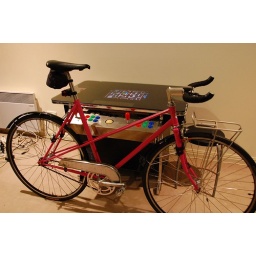
Shogun mixte, powdercoated hot pink with gold sparkle. Scratchbuilt cocktail MAME cabinet in background